Angel (2017 film)

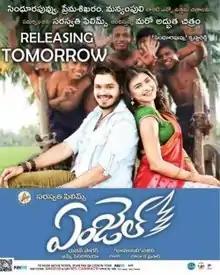
Theatrical release poster

Angel is a 2017 Telugu language fantasy comedy film written and directed by Palani and produced by Bhuvan Sagar. The film stars Naga Anvesh and Hebah Patel in lead roles with Suman, Saptagiri, Sayaji Shinde, Kabir Duhan Singh, and Pradeep Rawat in supporting roles. The film's music was composed by Bheems Ceciroleo with cinematography by Gunasekaran. The film was released on 3 November 2017 and was dubbed and released in Tamil as "Vinnaithaandi Vandha Angel". Later the film was dubbed in Hindi as "Angel" in 2018.